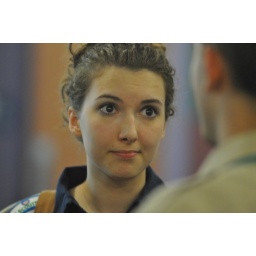
Israeli scouts visit girl scouts headquarters and troop house in Louisville Kentucky.